Etching revival

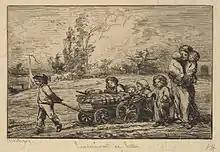
Charles-François Daubigny, "Moving into the Boat", 1861

The etching revival was the re-emergence and invigoration of etching as an original form of printmaking during the period approximately from 1850 to 1930. The main centres were France, Britain and the United States, but other countries, such as the Netherlands, also participated. A strong collector's market developed, with the most sought-after artists achieving very high prices. This came to an abrupt end after the 1929 Wall Street crash wrecked what had become a very strong market among collectors, at a time when the typical style of the movement, still based on 19th-century developments, was becoming outdated.